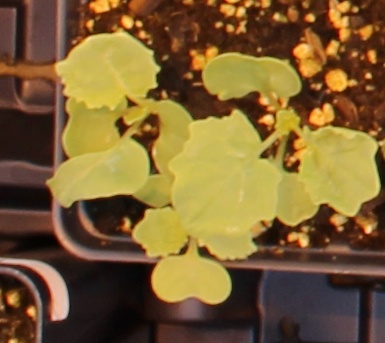
Label: Canola